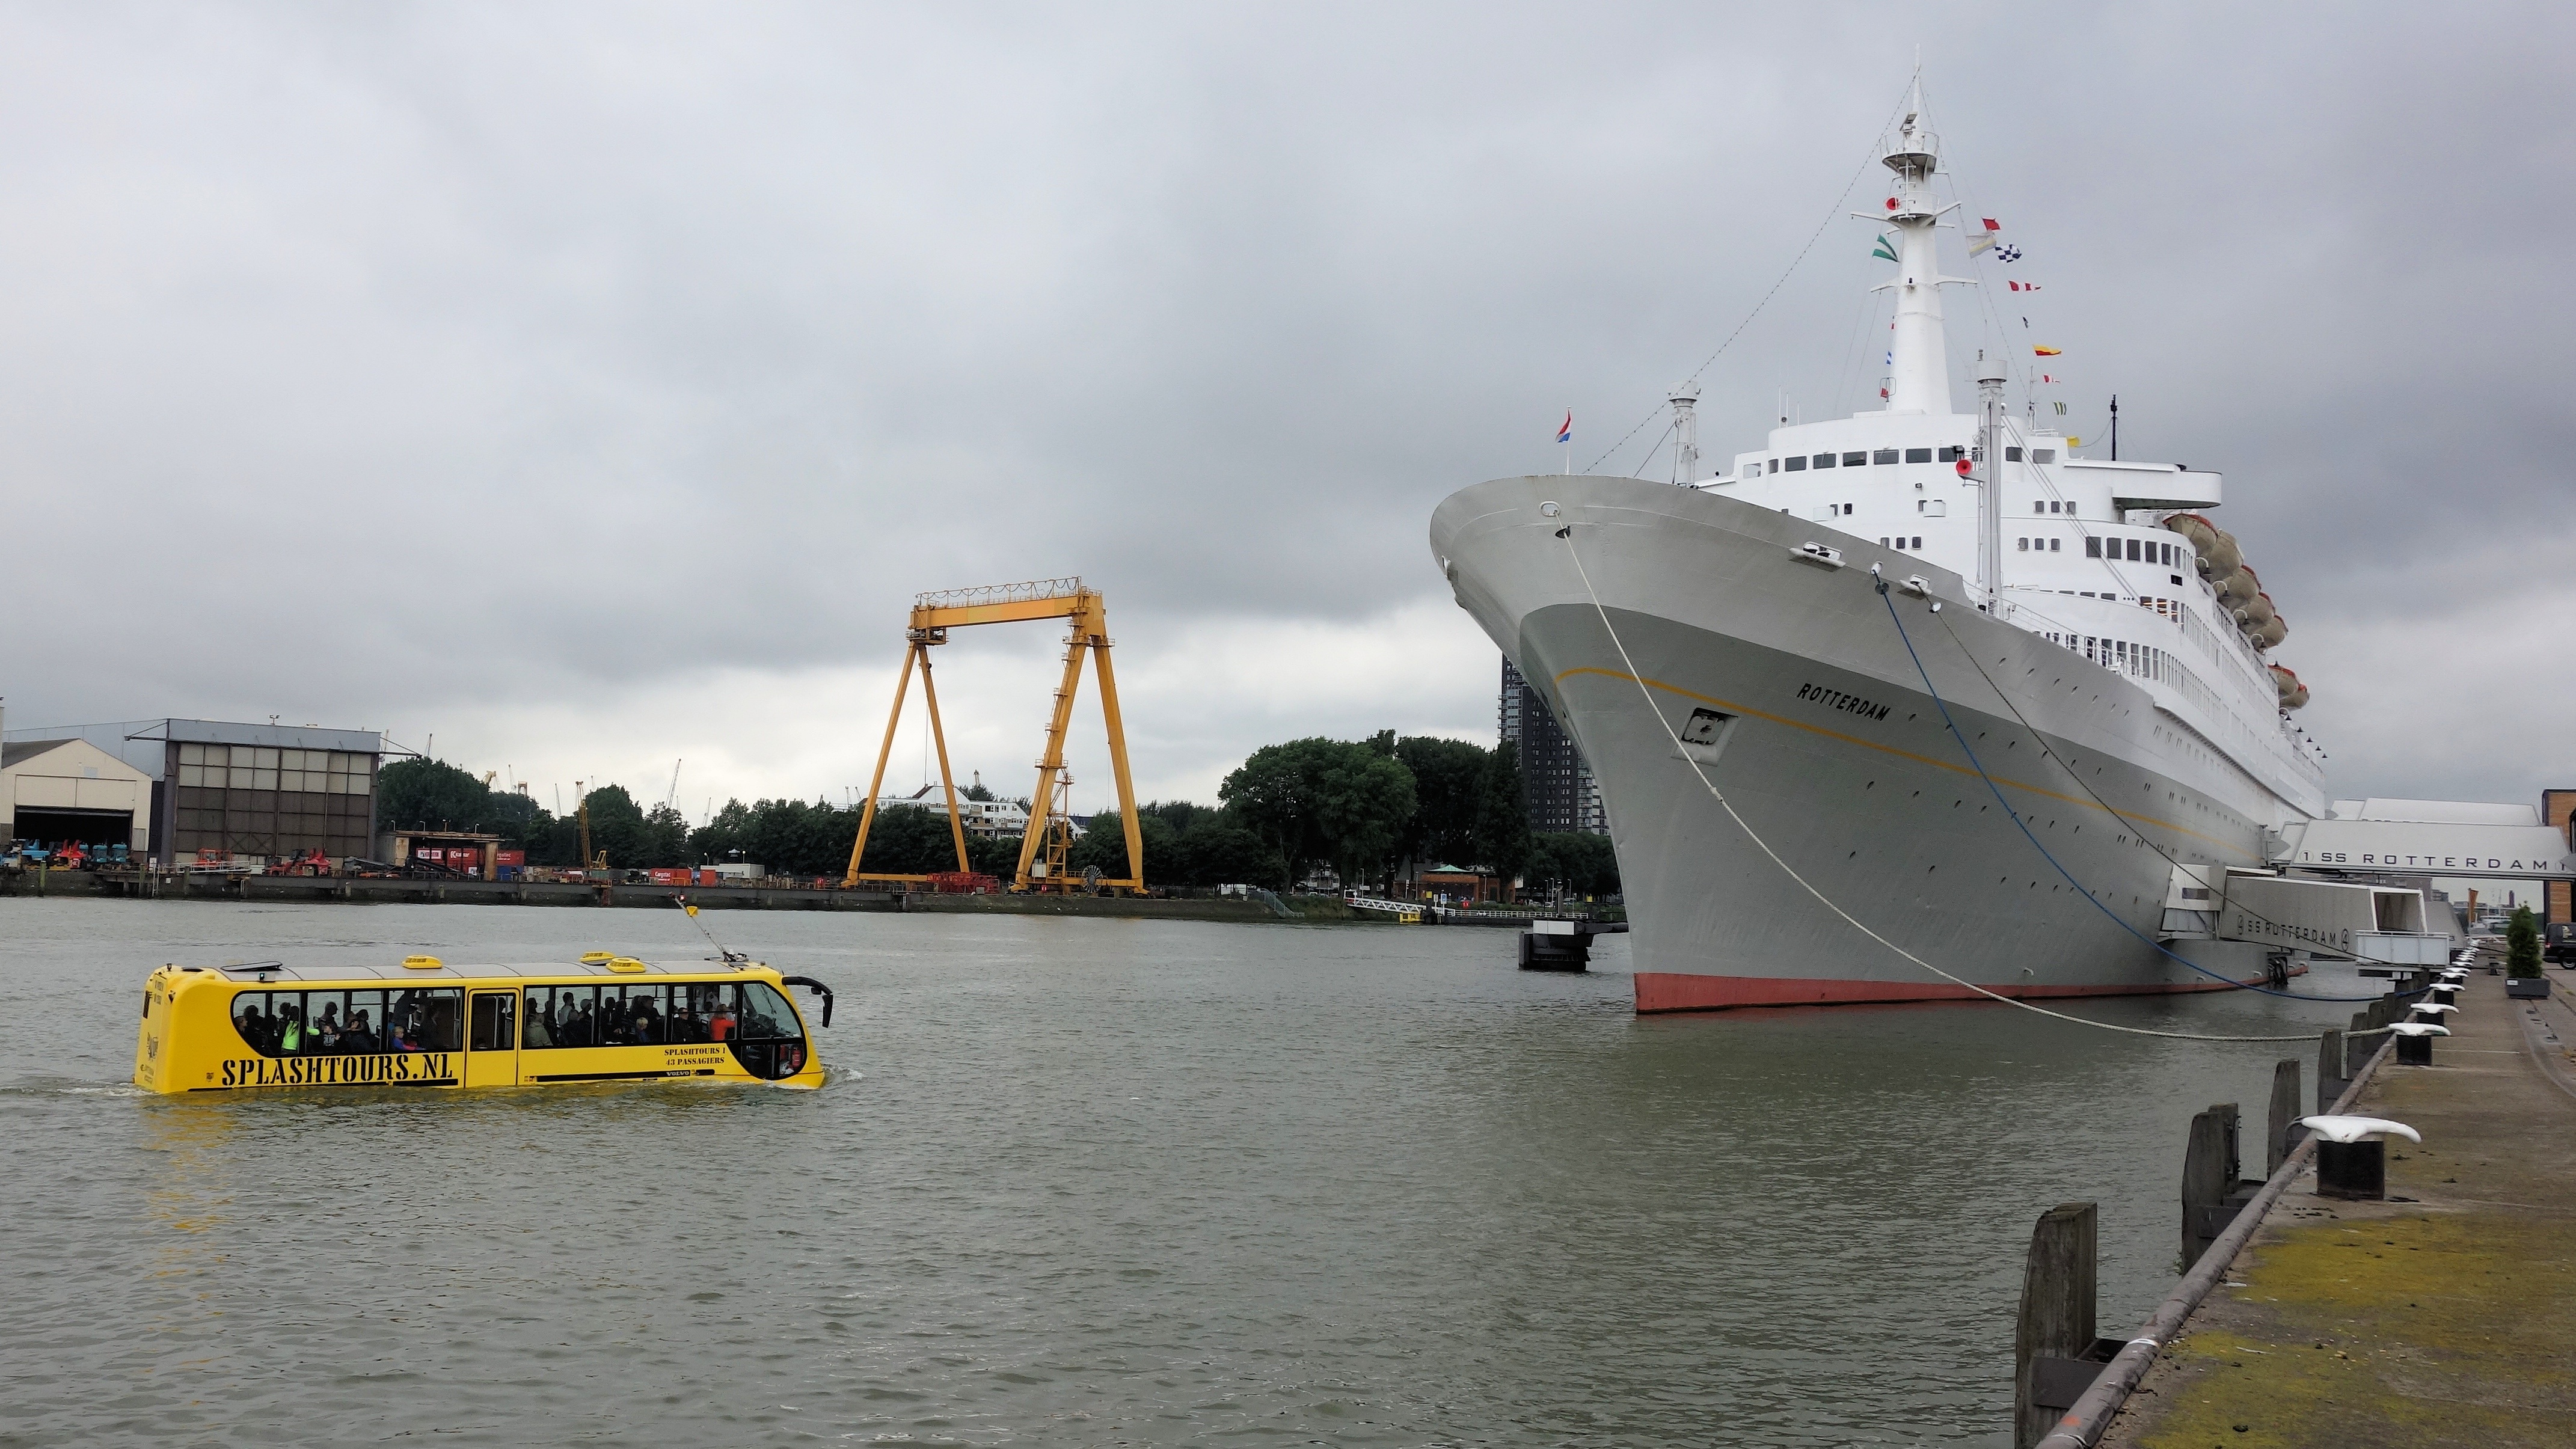
sea, boat, ship, transport, vehicle, amphibian, cargo ship, ferry, rotterdam, watercraft, cruise ship, passenger ship, freight transport, water taxi, ss rotterdam